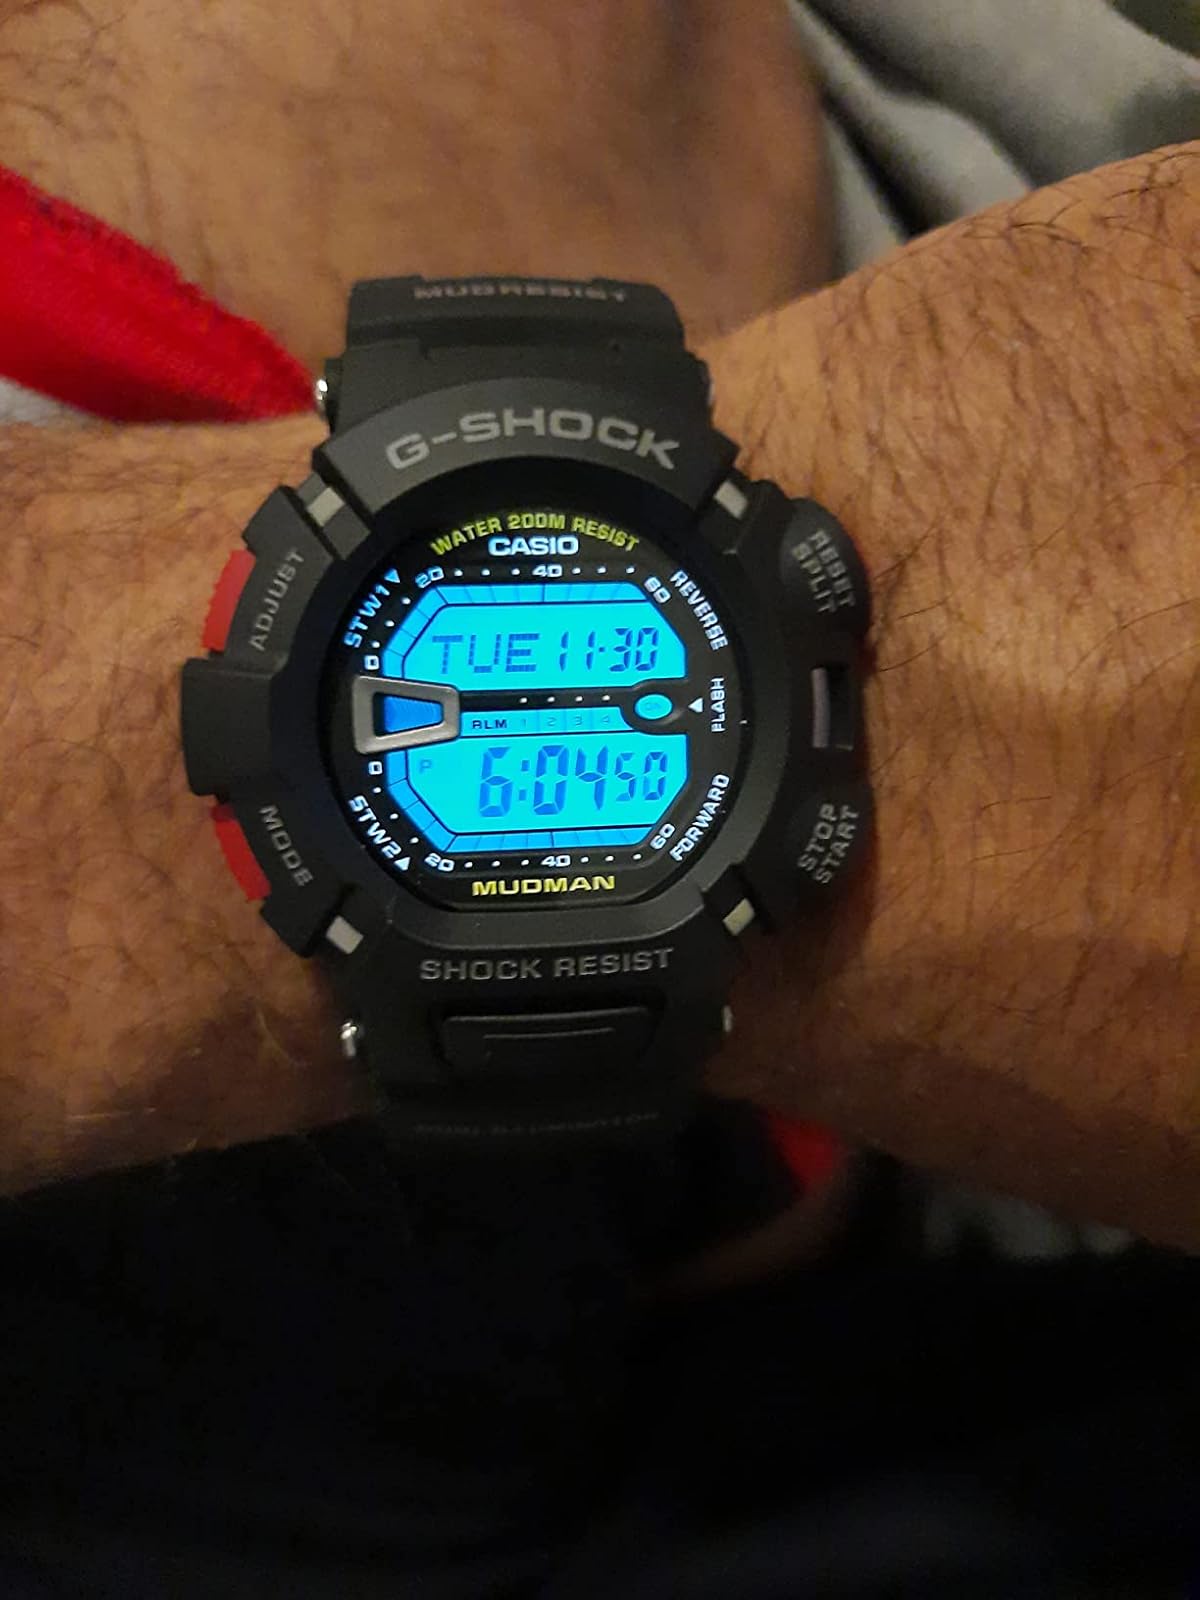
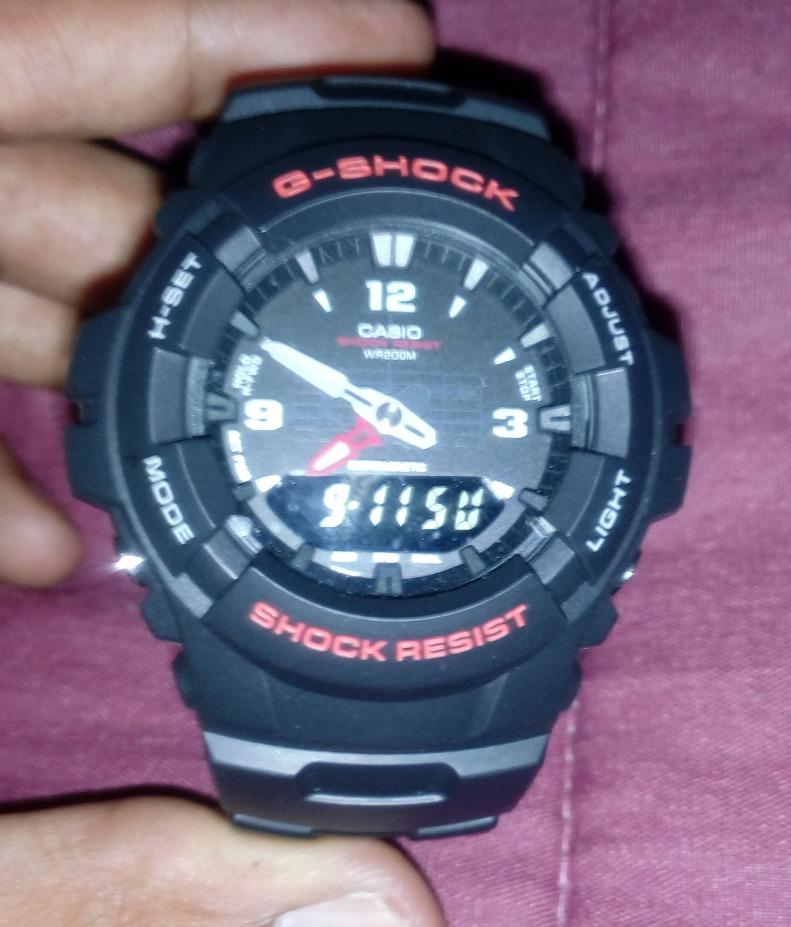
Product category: accessories_watch
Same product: no